Miho Shishiuchi

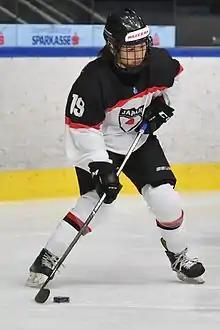
Shishiuchi in 2017

is a Japanese ice hockey player and member of the Japanese national team. She plays with Toyota Cygnus in the Women's Japan Ice Hockey League (WJIHL) and All-Japan Women's Ice Hockey Championship.